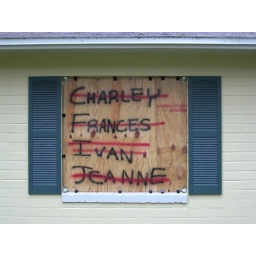
From one of the windows of our house during Jeanne's passage in hurricane season 2004.